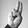
ASL letter: U